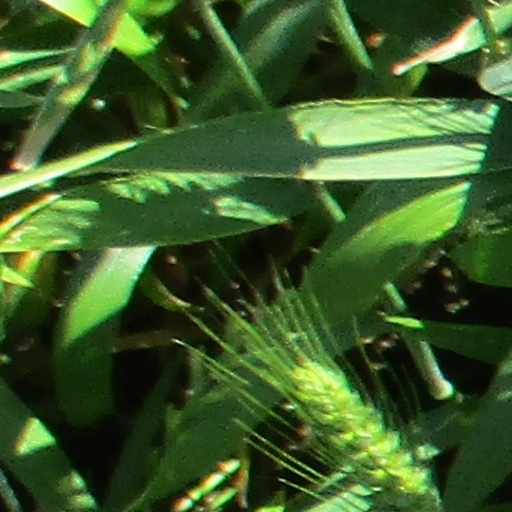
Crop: wheat